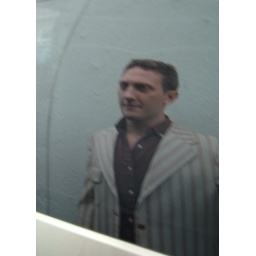
my reflectionin the van windows before the show in Buffalo, no relation to the Buffalo at the Rodeo Bar.